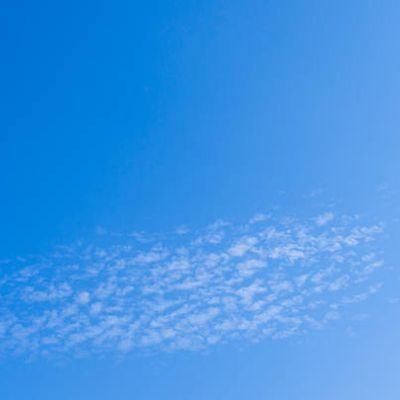
Cloud type: Altocumulus (Ac)